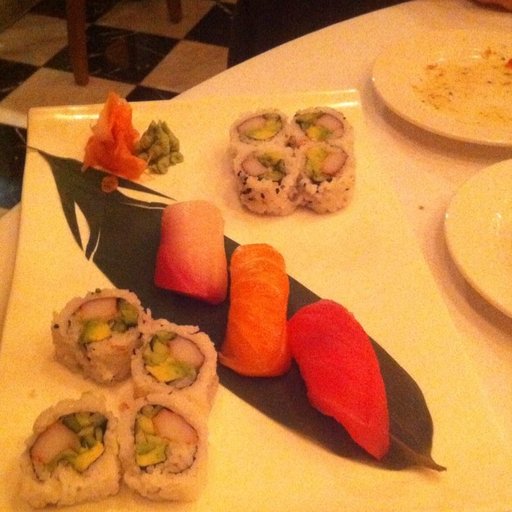
Label: sushi